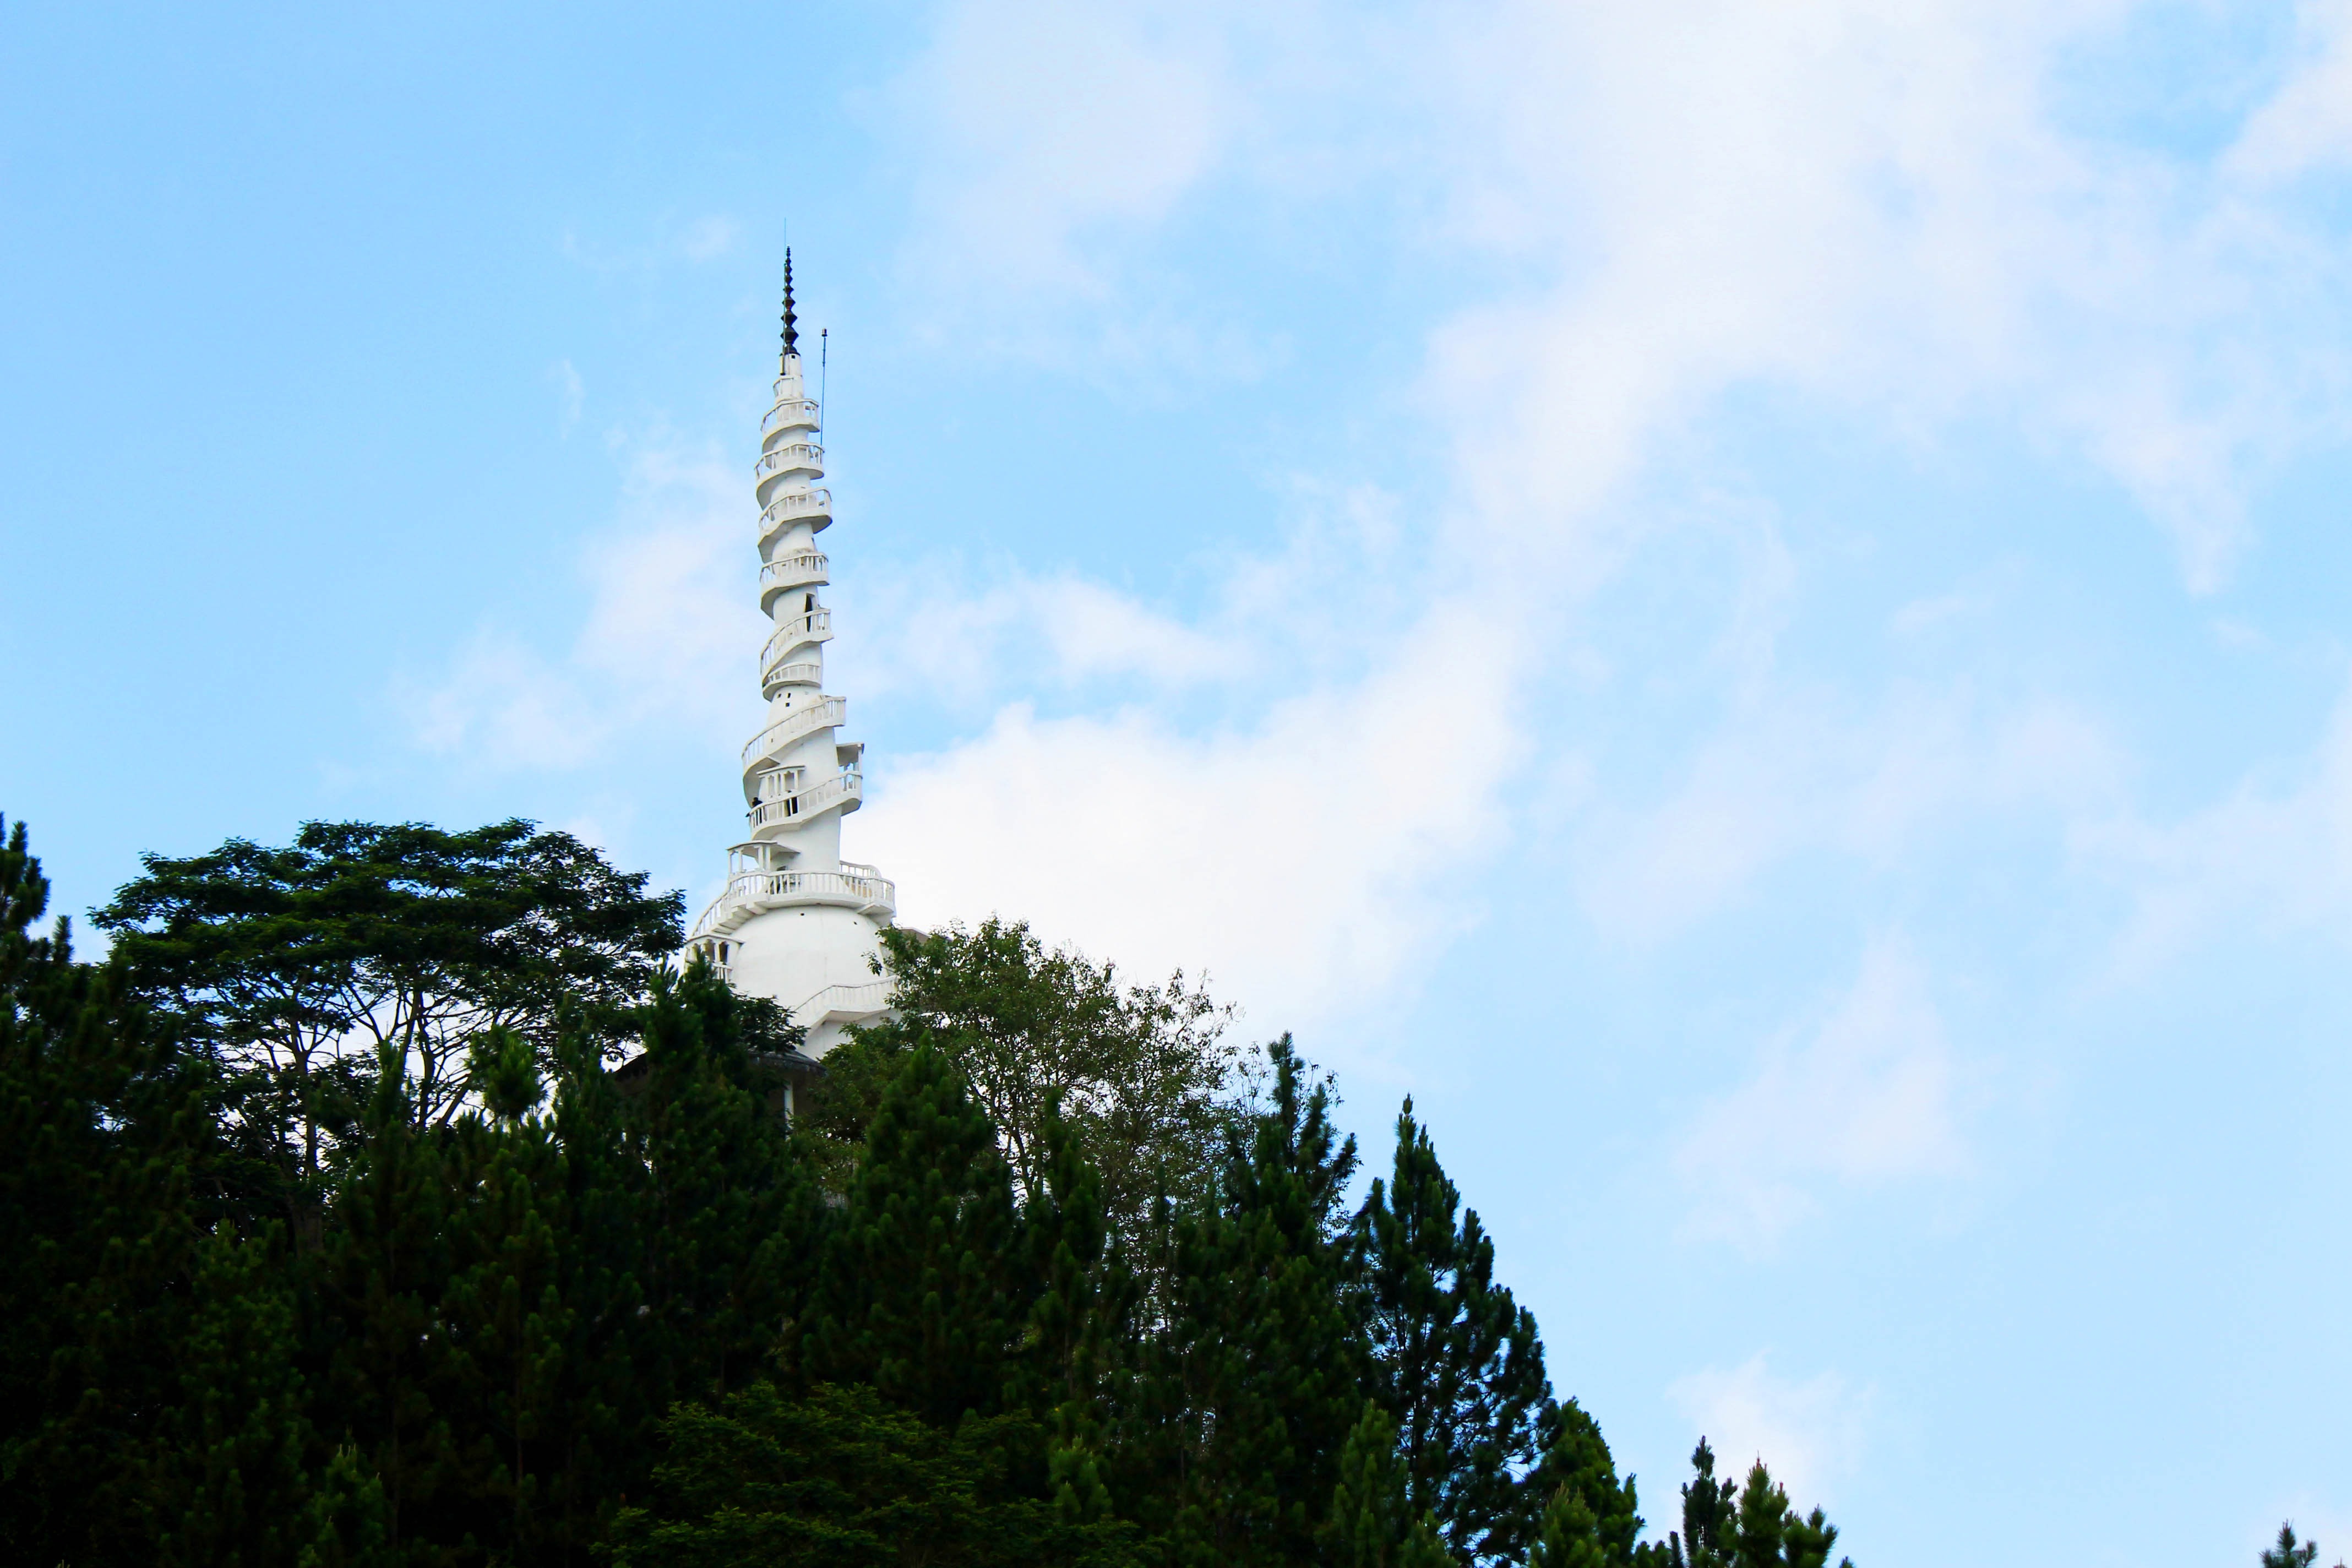
landscape, tree, cloud, sky, spiral, building, tower, mast, spire, atmosphere of earth, gampola, ambuluwawa